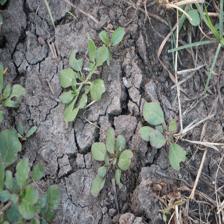
Label: BroadLeafWeed